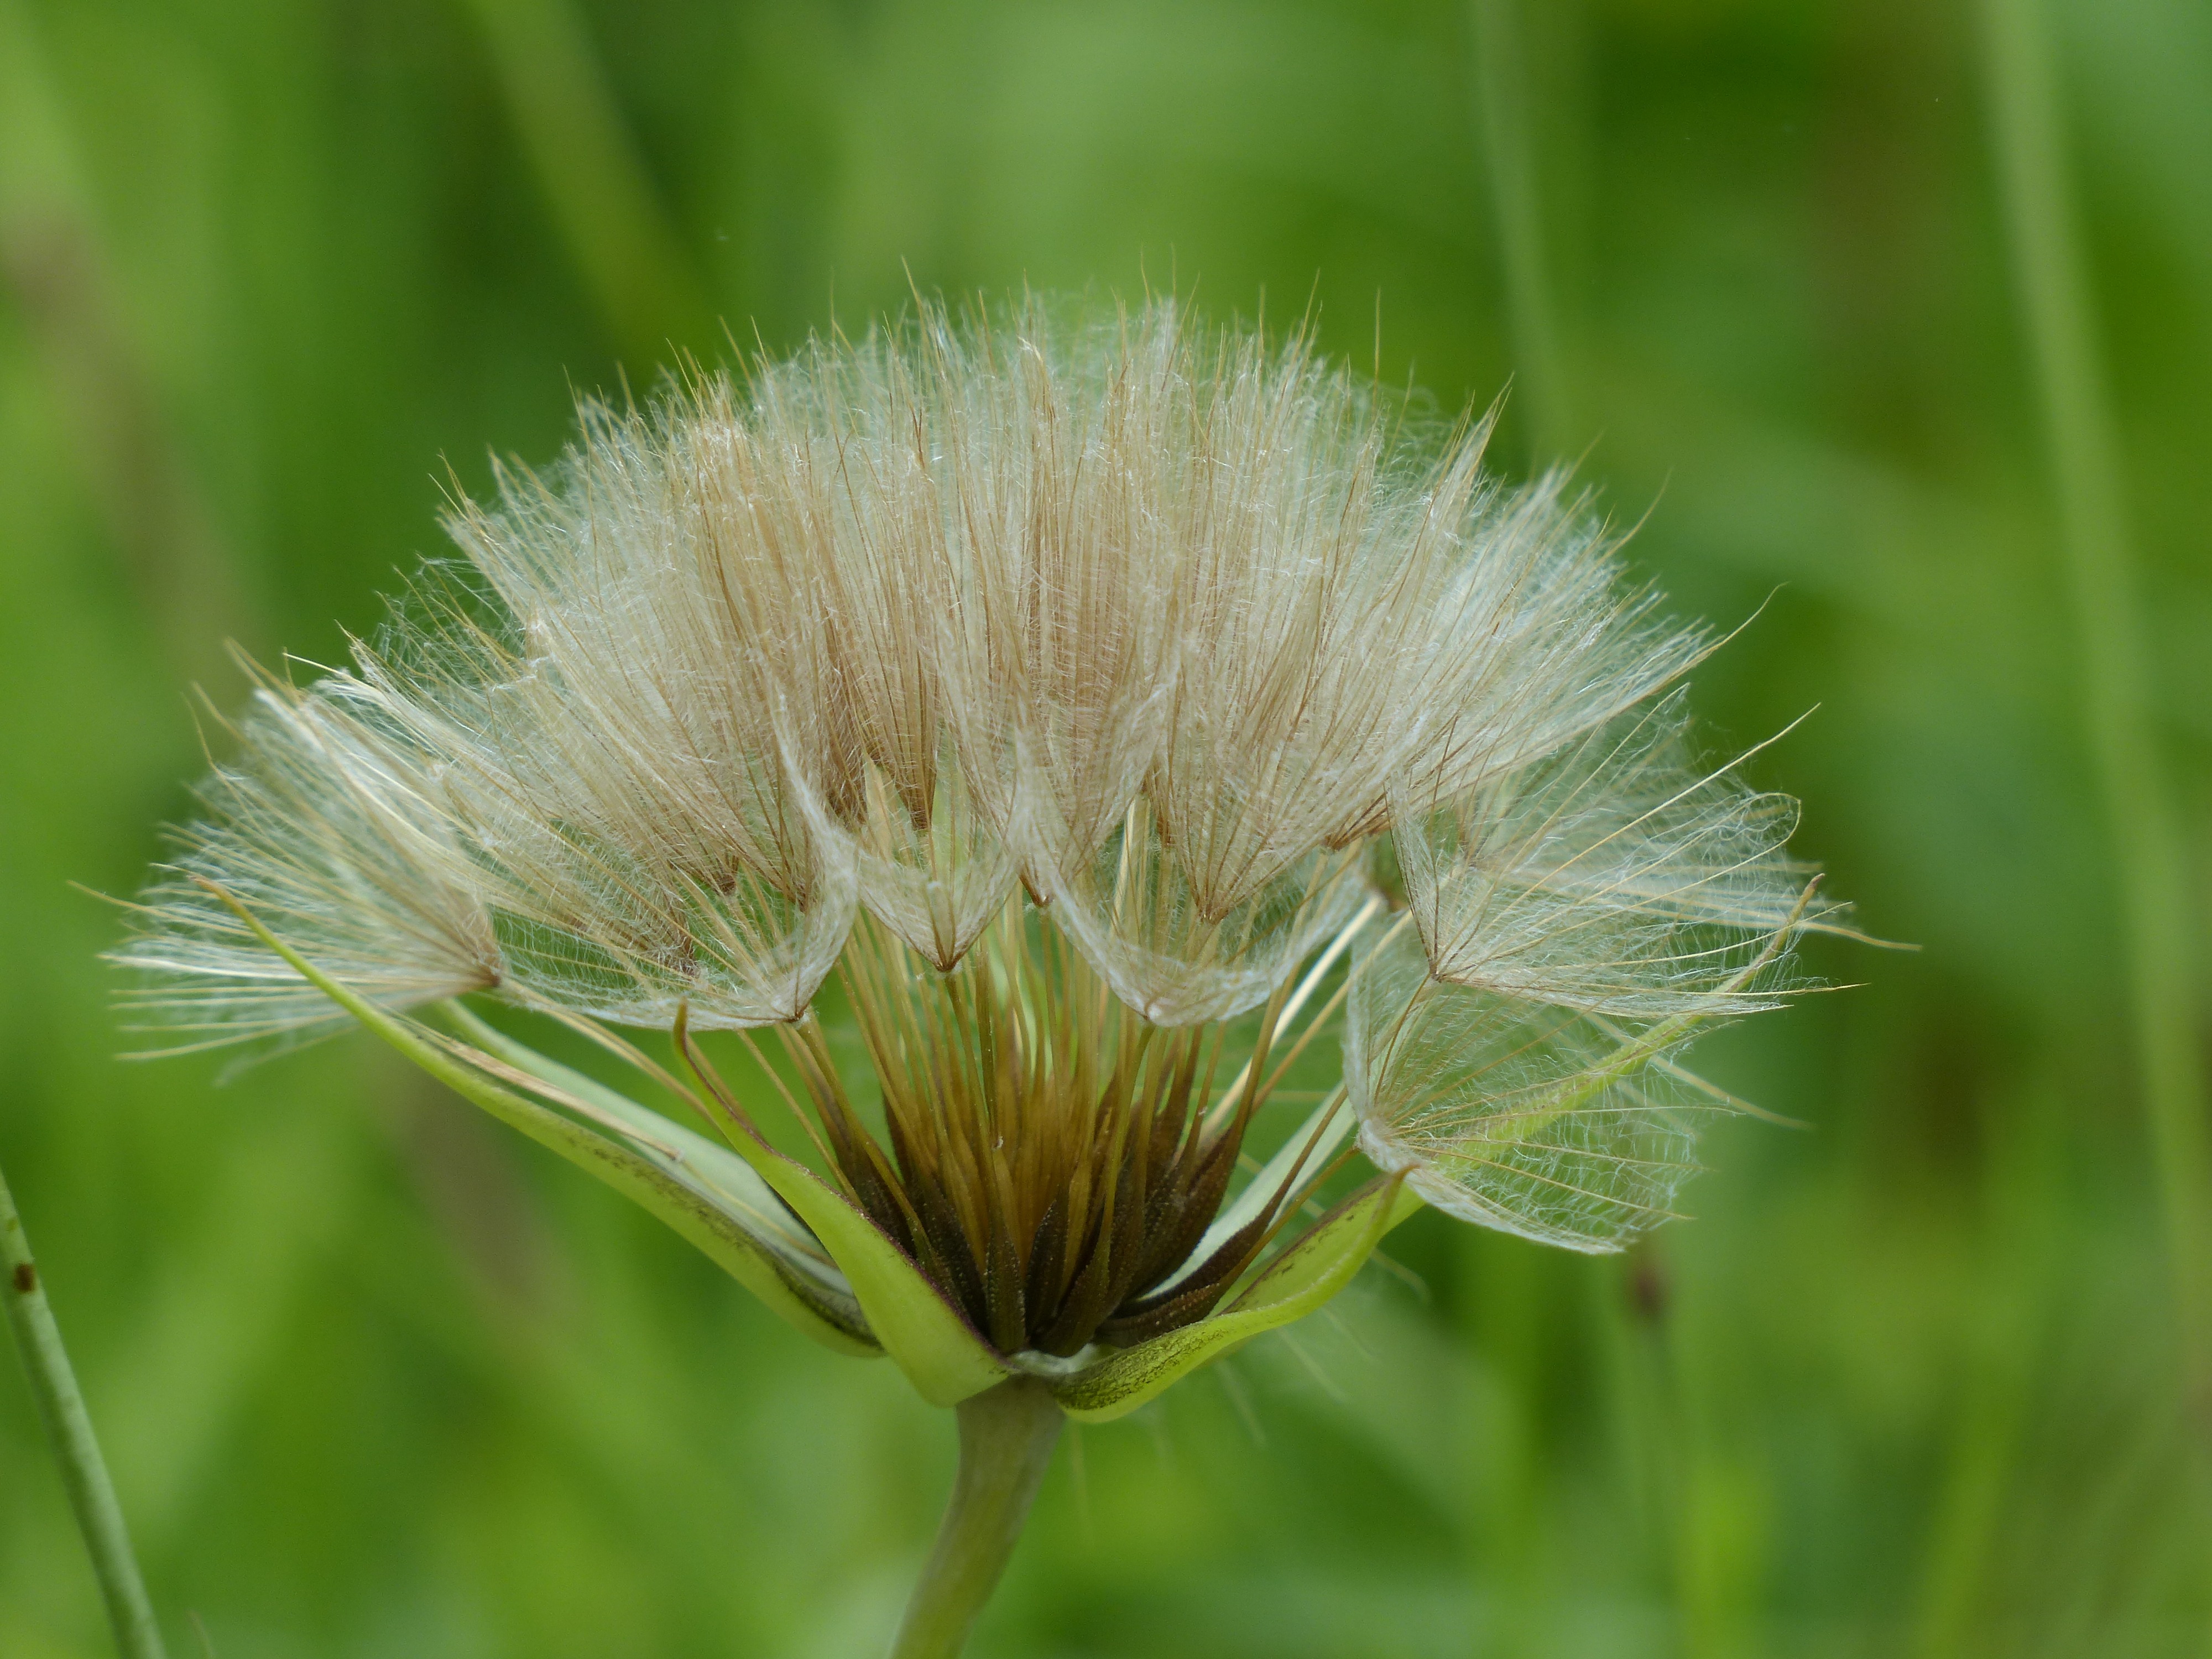
nature, grass, plant, field, meadow, dandelion, prairie, flower, produce, umbrella, botany, flora, wildflower, close up, wild plant, pointed flower, asteraceae, thistle, composites, macro photography, infructescence, flying seeds, flowering plant, daisy family, silybum, had salsify, meadows dubius, tragopogon pratensis, grass family, plant stem, land plant, screen good, schirmf rmig